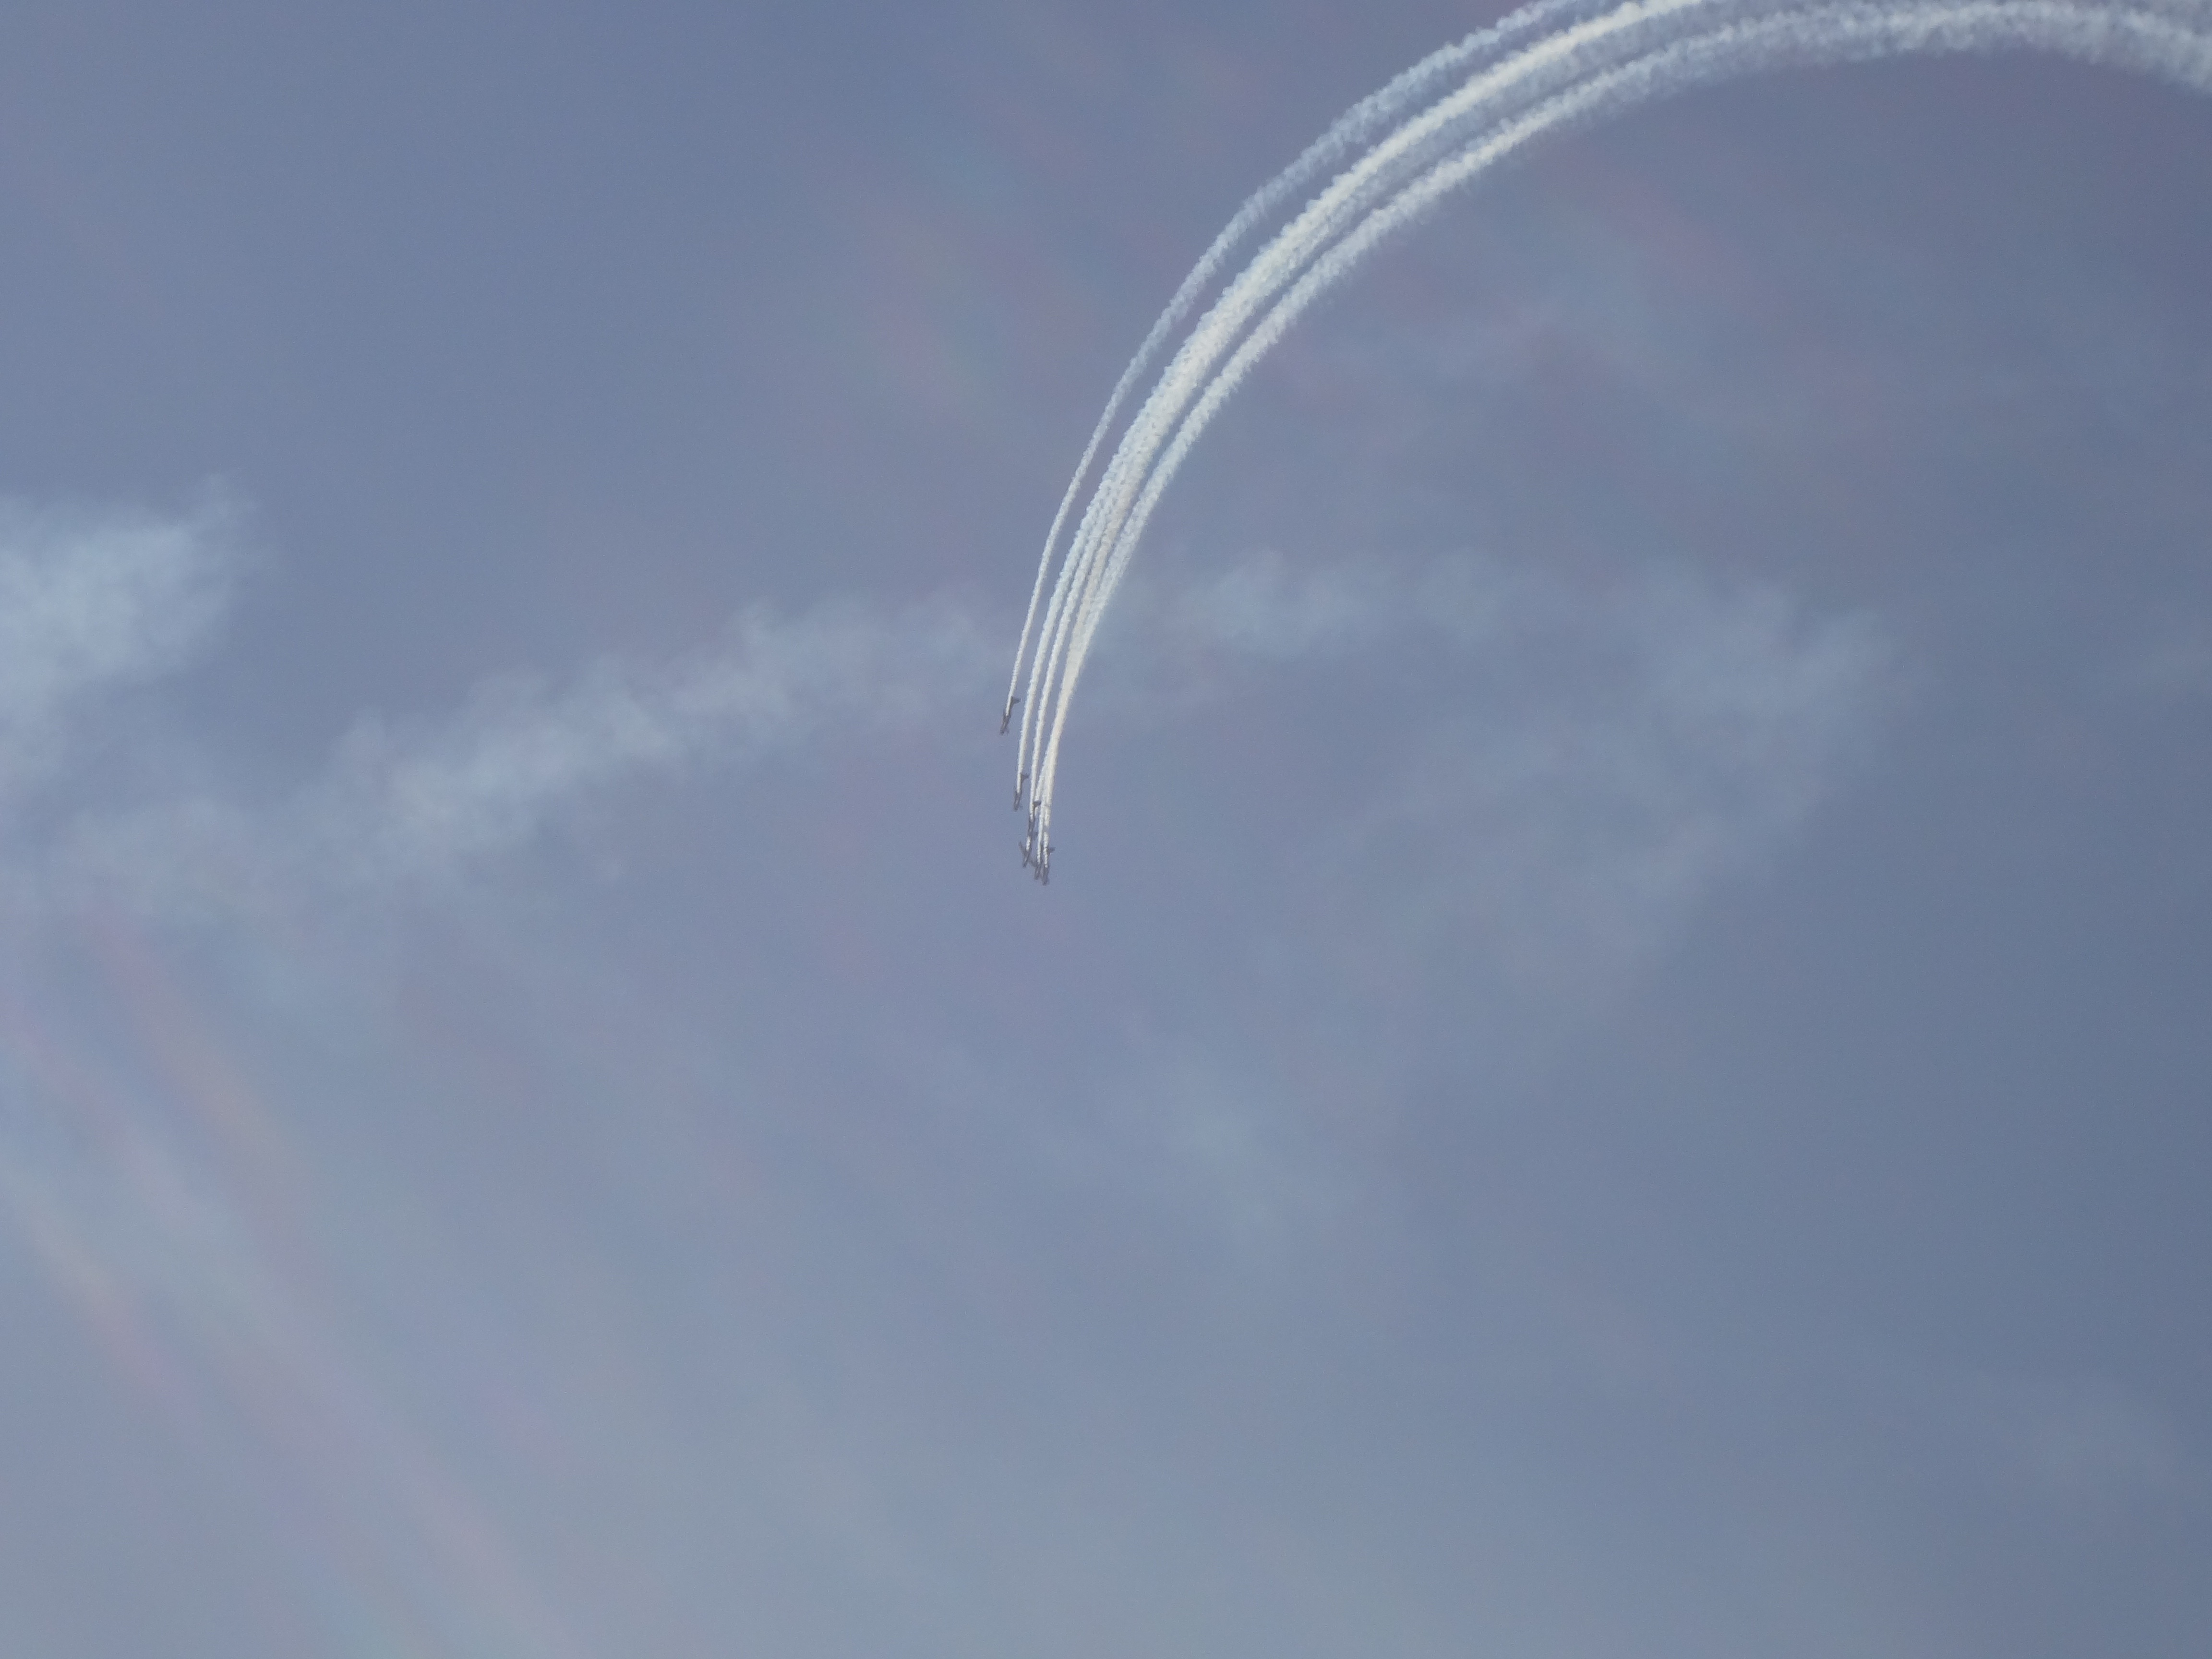
cloud, sky, plane, aircraft, blue, toy, paragliding, sports, air sports, windsports, shows air